Luxembourg

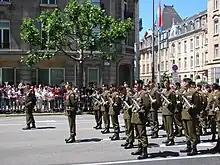
Luxembourgish soldiers on parade during National Day, "Grand Duke Day", 23 June

Luxembourg has long been a prominent supporter of European political and economic integration. In 1921, Luxembourg and Belgium formed the Belgium–Luxembourg Economic Union (BLEU) to create a regime of inter-exchangeable currency and a common customs. Luxembourg is a member of the Benelux Economic Union and was one of the founding members of the European Economic Community (now the European Union). It also participates in the Schengen Group (named after the Luxembourg village of Schengen where the agreements were signed). At the same time, the majority of Luxembourgers have consistently believed that European unity makes sense only in the context of a dynamic transatlantic relationship, and thus have traditionally pursued a pro-NATO, pro-US foreign policy.